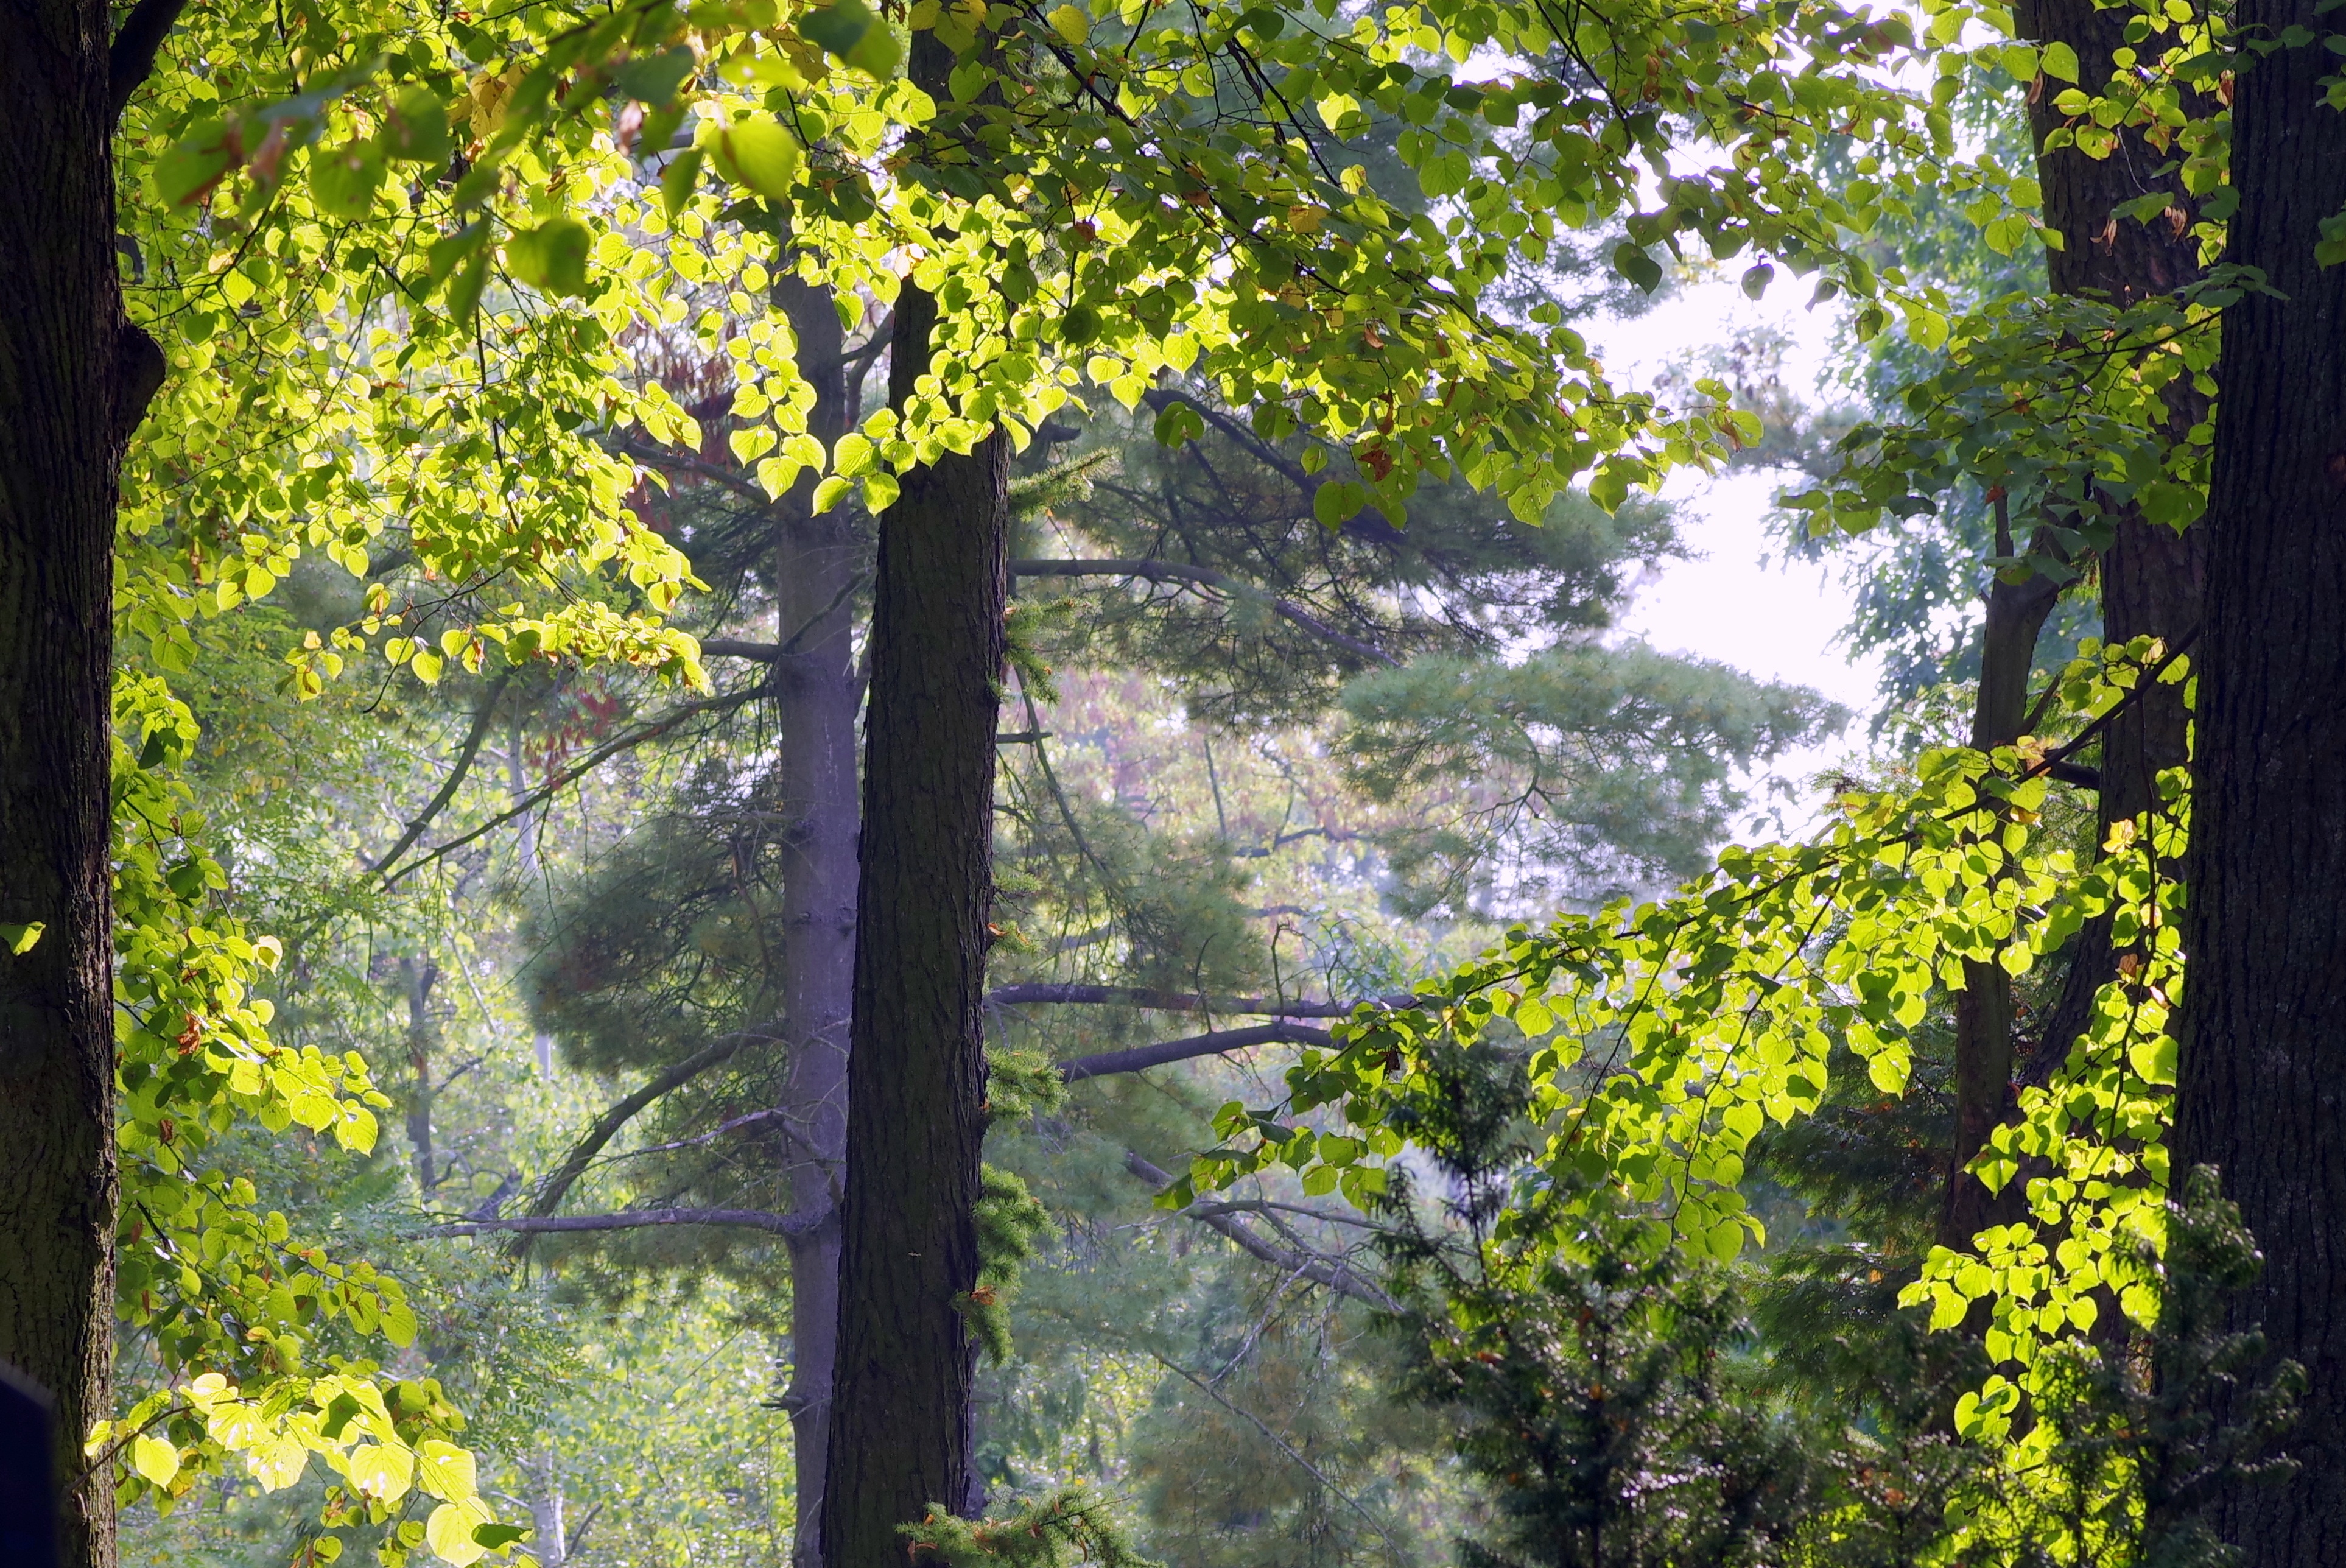
tree, nature, forest, branch, light, plant, sunlight, leaf, flower, foliage, green, autumn, botany, yellow, garden, flora, season, gold, shrub, rainforest, deciduous, woodland, habitat, ecosystem, flowering plant, biome, natural environment, woody plant, temperate broadleaf and mixed forest, land plant